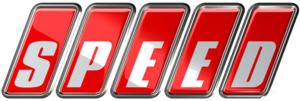
Speed était une chaîne de télévision américaine dédiée aux sports mécaniques et à l'automobile. Elle était distribuée sur le câble et le satellite. Son siège social se trouve à Charlotte, en Caroline du Nord. Créée en 1996, elle était diffusée aux États-Unis et au Canada, mais à la suite d'un renommage de la chaîne aux États-Unis en Fox Sports 1 en 2013, elle a conservé son nom au Canada avant d'être renommée Fox Sports Racing le 20 février 2015.